Xie Fuzhi

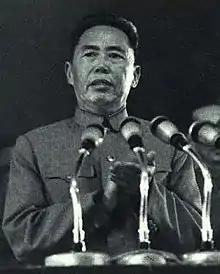
Xie Fuzhi in 1965

Xie Fuzhi (26 September 1909 – 26 March 1972) was a Chinese Communist Party military commander, political commissar, and national security specialist. He was born in 1909 in Hong'an County, Hubei and died in Beijing in 1972. Xie was known for his efficiency and his loyalty to Mao Zedong, and during the Cultural Revolution he played a key role in hunting down Mao's enemies in his capacity as Minister of Public Security from 1959 to 1972.